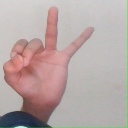
अक्षर: ण